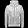
Label: Coat